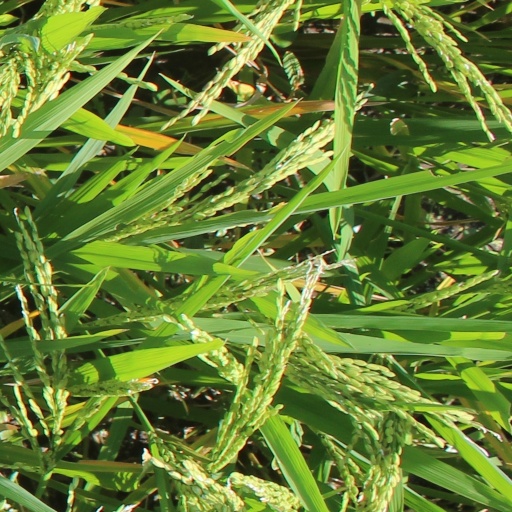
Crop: rice